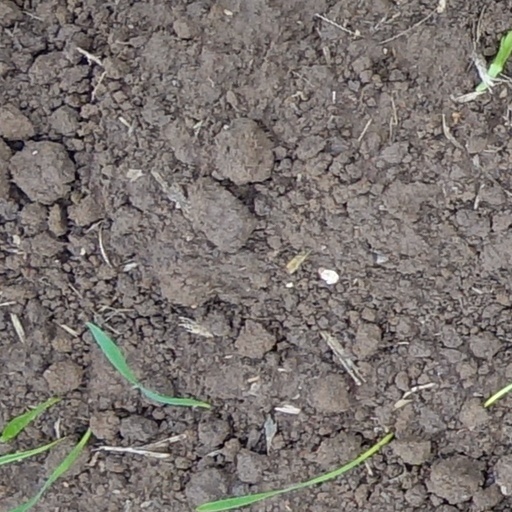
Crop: wheat